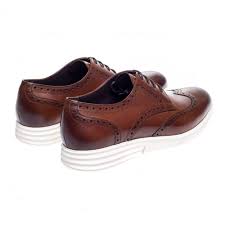
Label: Brogue